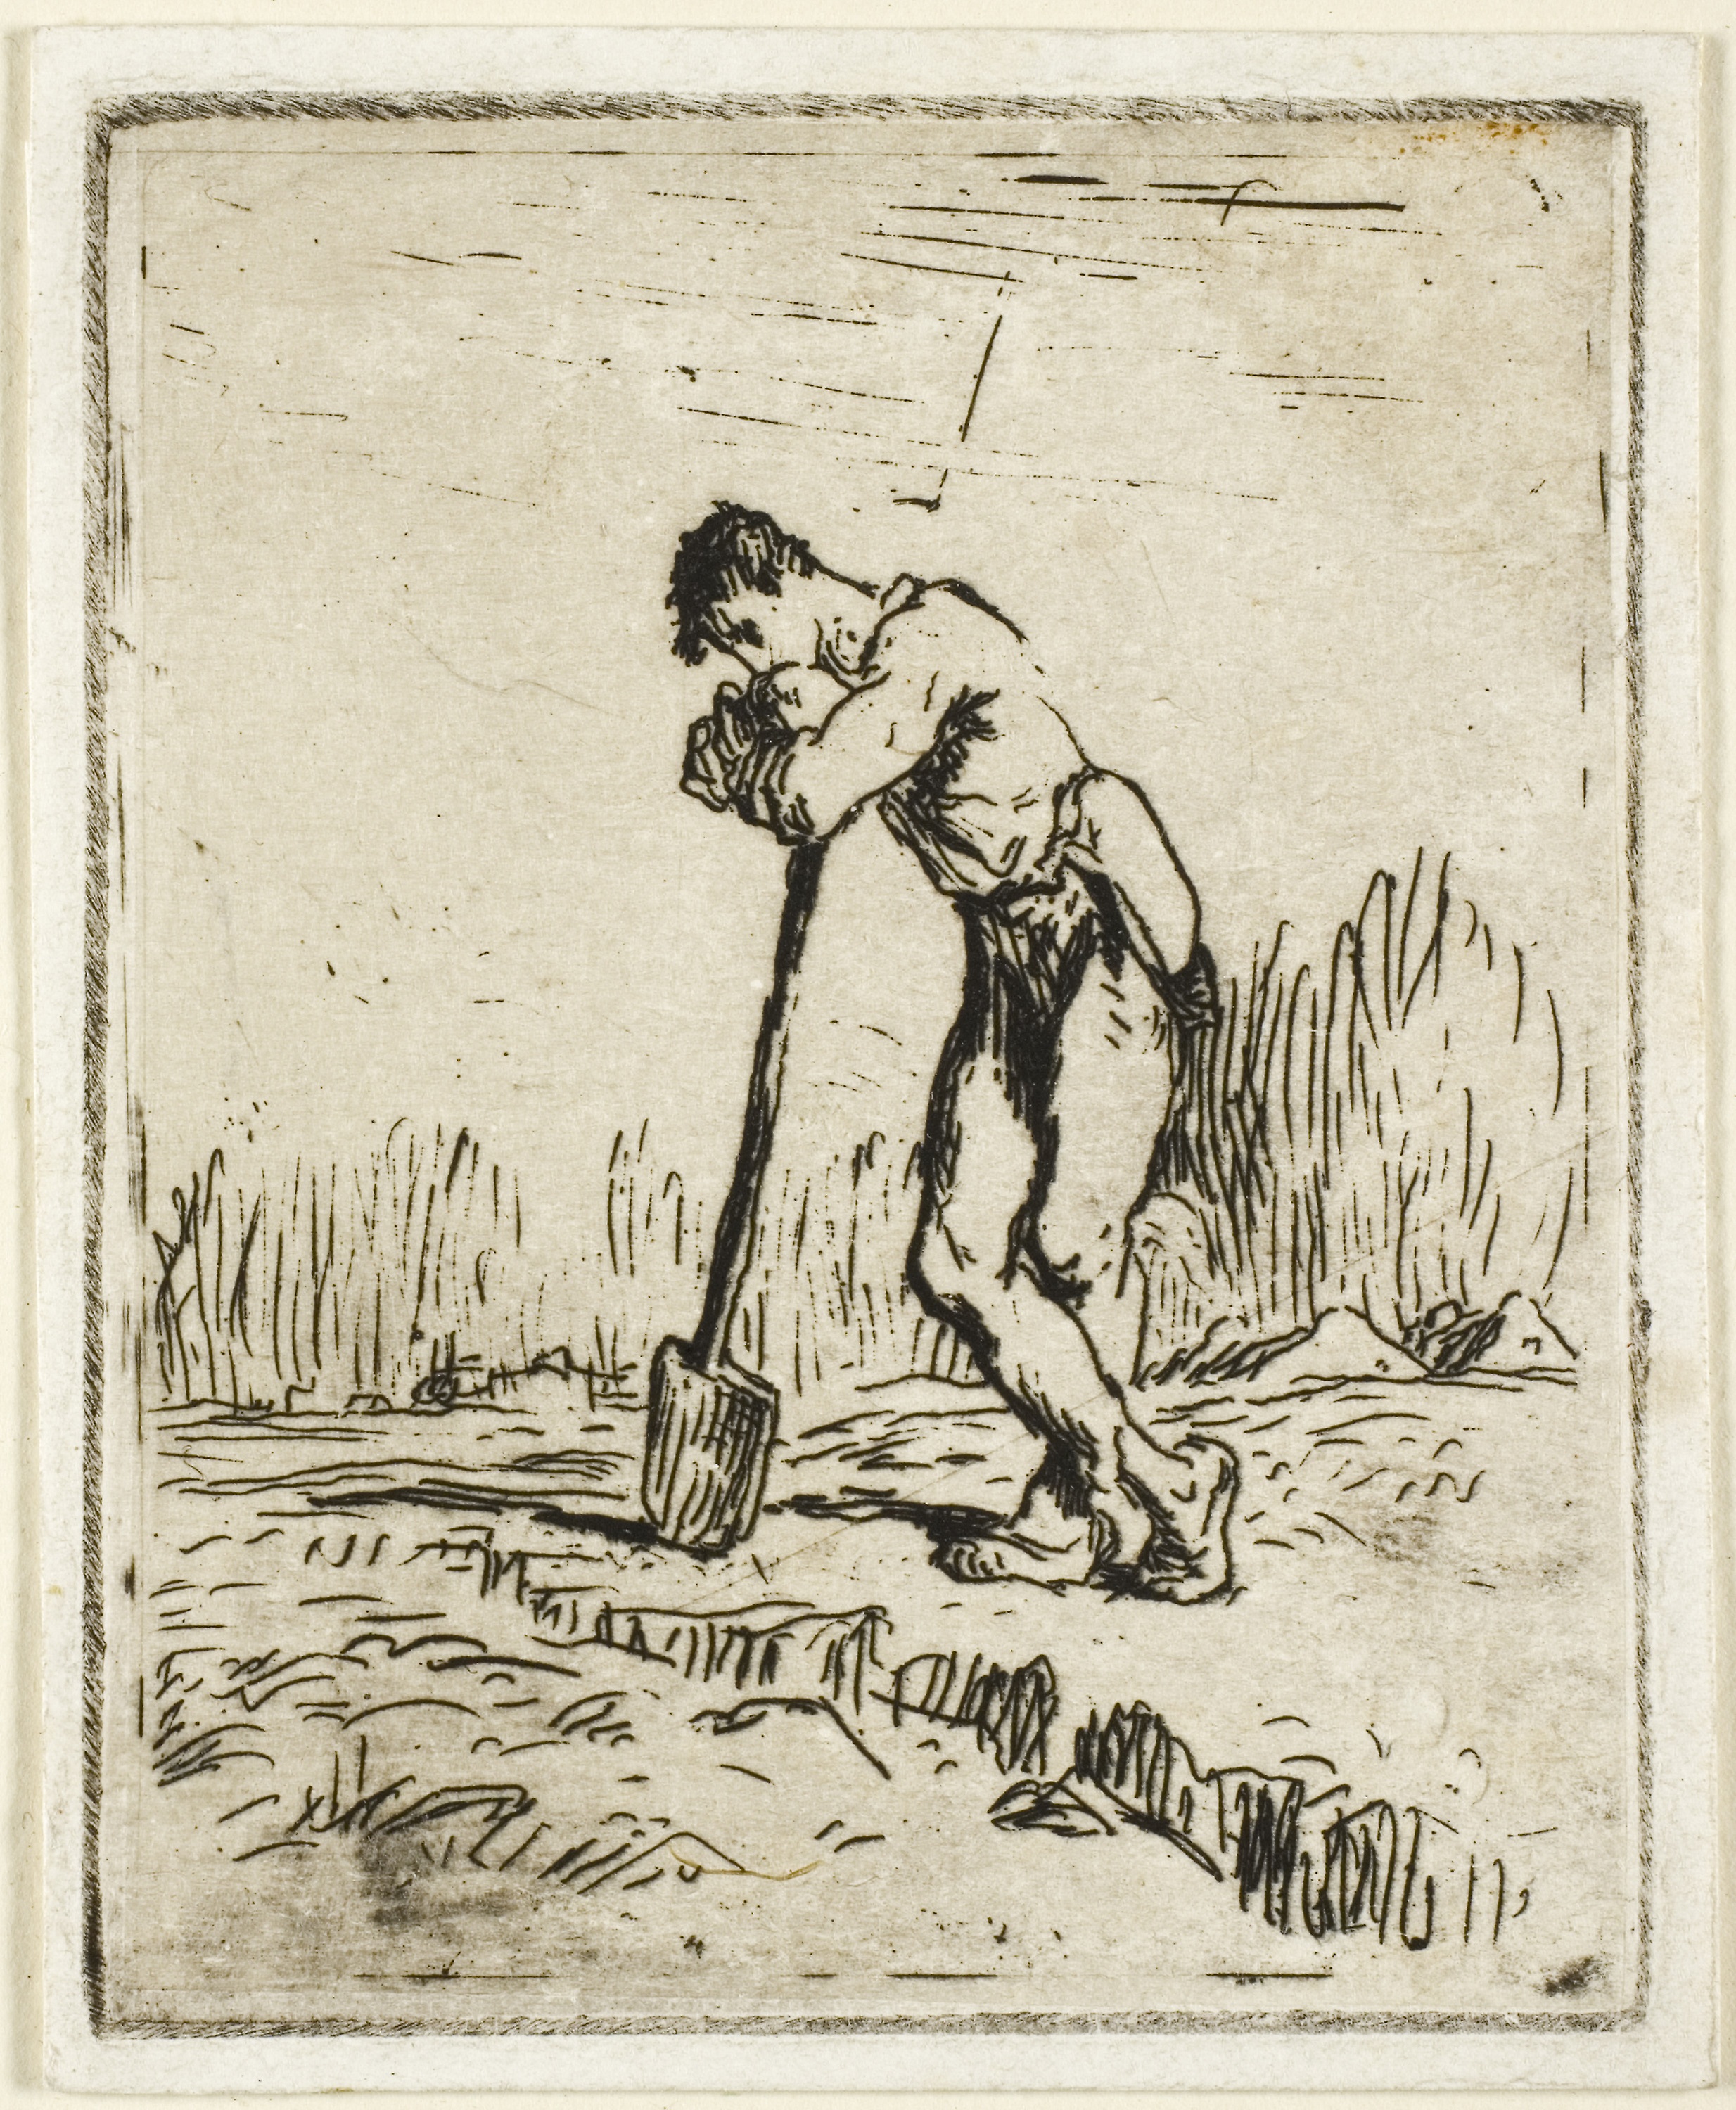
fauna, mammal, vertebrate, art, cartoon, human behavior, illustration, carnivoran, printmaking, history, drawing, font